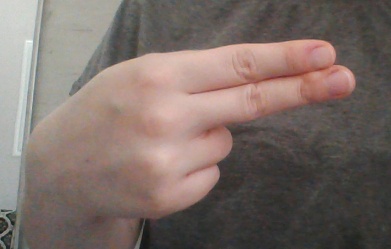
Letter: ain